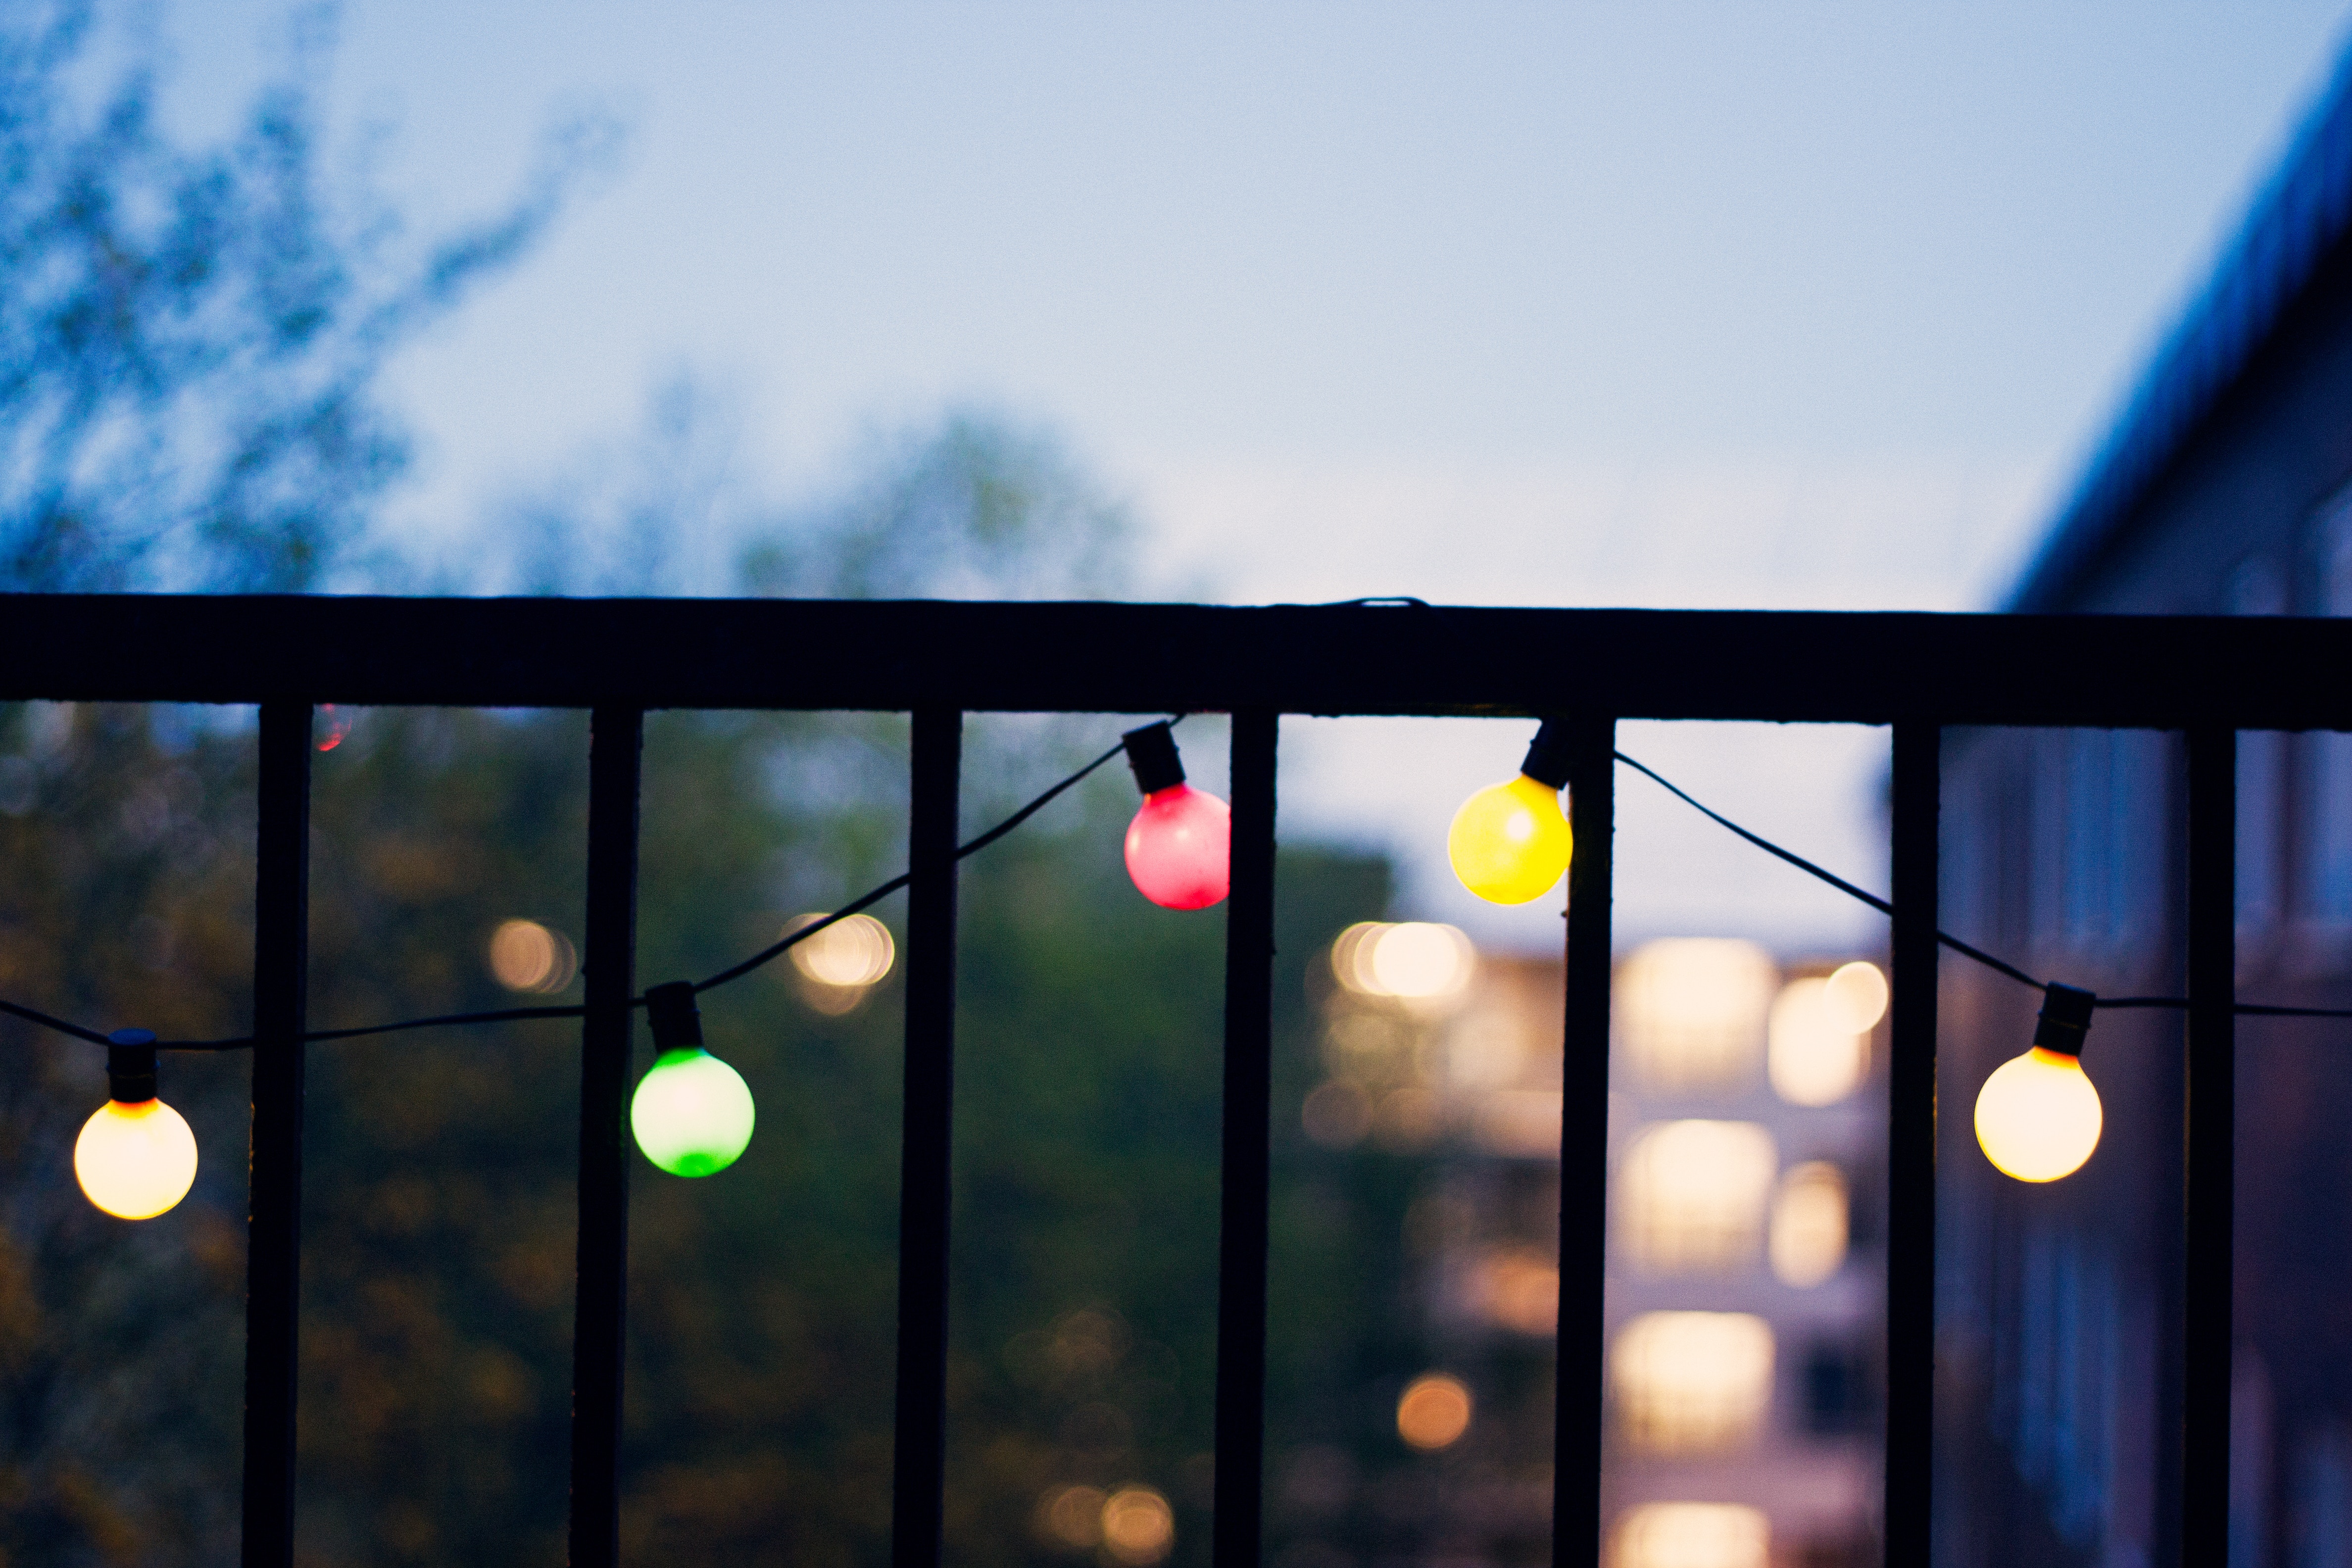
light, sky, sunlight, morning, window, glass, daytime, evening, reflection, lighting, cool image, cool photo